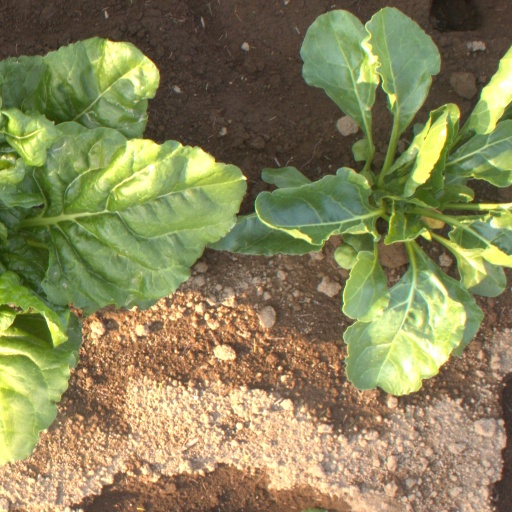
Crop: sugar beet